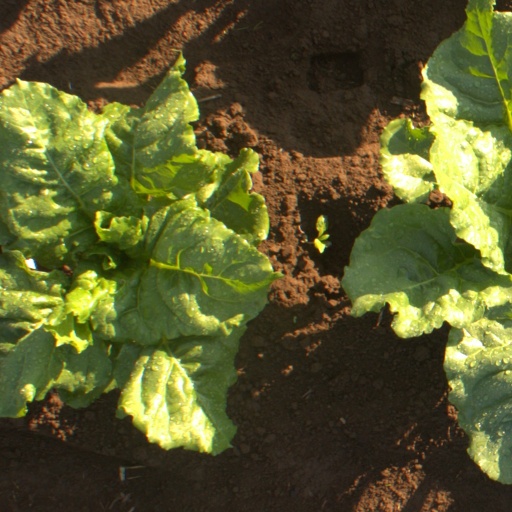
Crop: sugar beet